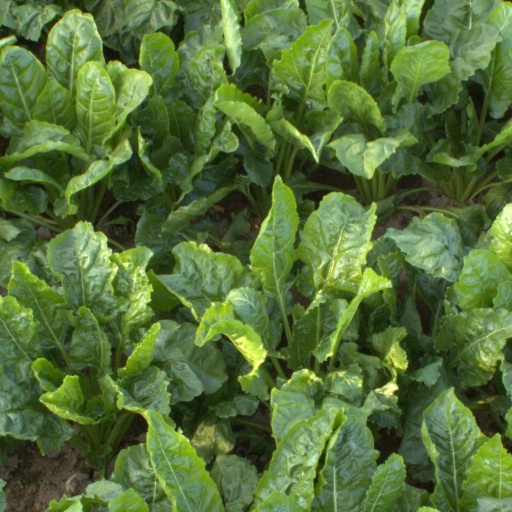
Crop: sugar beet